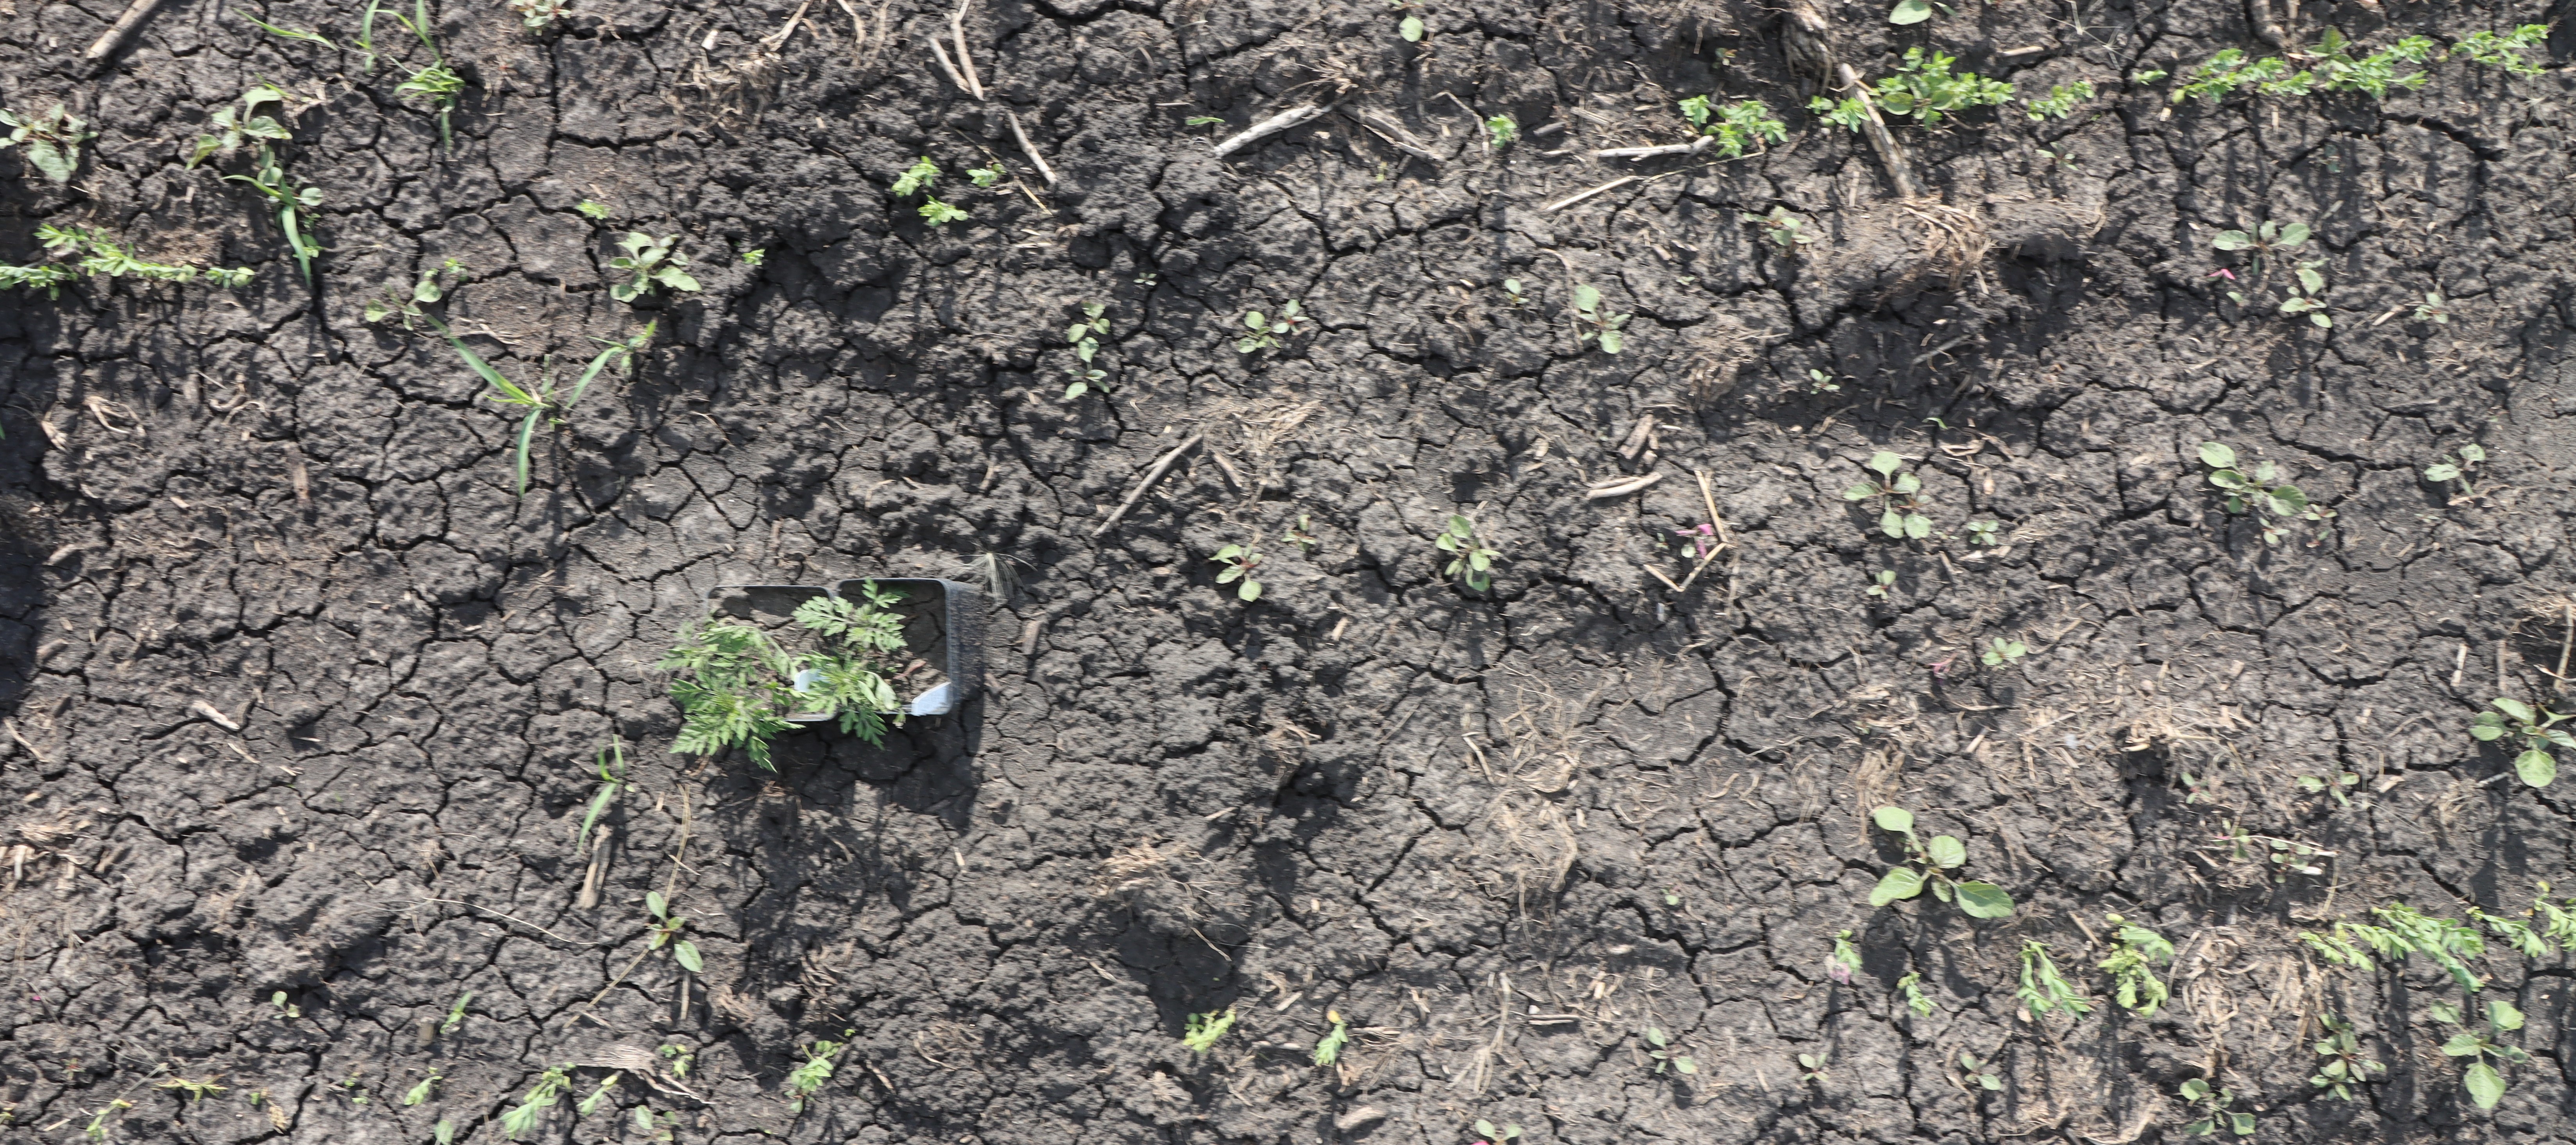
Crop: Flax
Objects: Ragweed, Ragweed, Ragweed, Flax, Flax, Flax, Flax, Flax, Flax, Flax, Flax, Flax, Flax, Flax, Flax, Flax, Flax, Flax, Flax, Flax, Flax, Flax, Flax, Flax, Flax, Flax, Flax